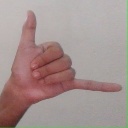
अक्षर: द